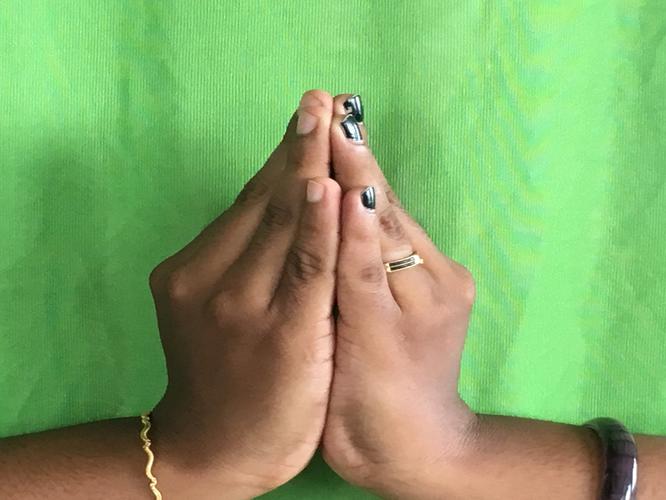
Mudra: Kapotham
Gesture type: double_hand